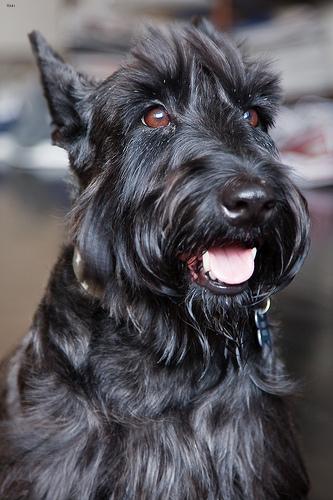
Breed: scottish terrier